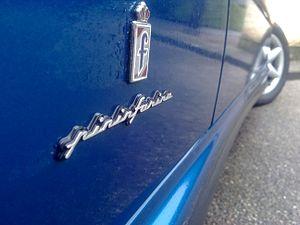
Carrosserie signée Pininfarina d'un Peugeot 406 Coupé bleu byzance.